FutureSex/LoveSounds

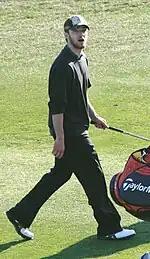
Timberlake in 2006

In November 2002, Justin Timberlake released his debut album, "Justified", and produced the U.S. top-five singles "Rock Your Body" and "Cry Me a River". "Cry Me a River" in particular was credited for having helped the album sell and peak on the music charts. "Justified" ended selling four million copies in the United States alone. Although the album established Timberlake's career outside his then-band *NSYNC, Timberlake (who was 22 years old at the time), was "at a crossroads" and felt he was at the stage of being "burnt out", and thought he had lost his voice "in regards to knowing what (and how) he wanted to sing". Timberlake stated that "Justified" had been years in the making, and a record that would re-create its success would be a challenge he was not ready to take.